Tritton baronets

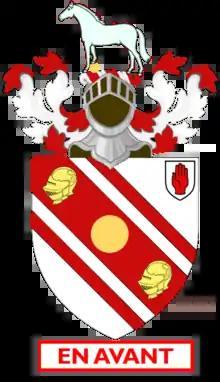
The arms of the Tritton baronets

The Tritton Baronetcy, of Bloomfield in the Metropolitan Borough of Lambeth in the County of London, is a title in the Baronetage of the United Kingdom. It was created on 1 August 1905 for Ernest Tritton, Conservative member of parliament for Norwood from 1892 to 1906.